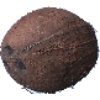
Label: cocos